TSBP1

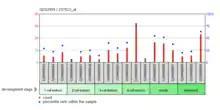
Tissue Expression profile of C6orf10 gene in preimplanted embryos

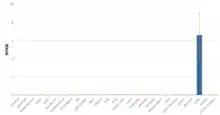

TSBP1 has a promoter that is 1206 bases long. This promoter overlaps with the 3' UTR but ends before the first codon. This promoter is fairly well conserved across primates except for a 136 nucleotide region midway through and the end of the promoter region. Primates have insertions at these two regions that humans are missing. This may suggest that these regions of the promoter are not essential to humans.